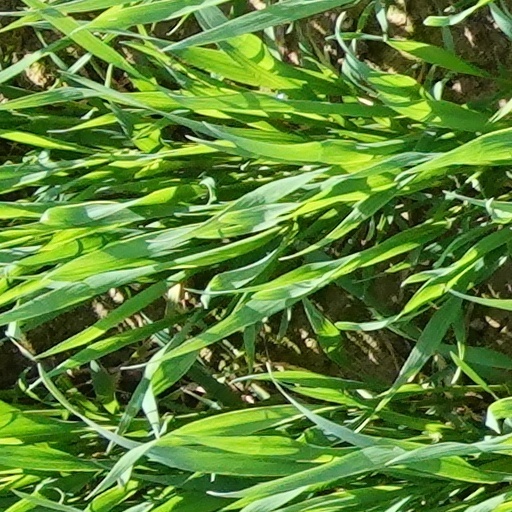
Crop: wheat